Ford Fairlane (Americas)

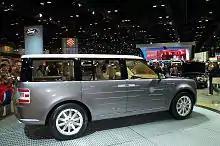
The Ford Fairlane concept car at the 2005 Chicago Auto Show

At the 2005 Auto Show circuit, Ford revealed a new concept car with the Fairlane nameplate. The "people-mover" Fairlane crossover utility vehicle concept featured three-row seating for six passengers, and previewed the chromed three-bar horizontal grill design, which also appeared on the 2006 Ford Fusion sedan and 2007 Ford Edge crossover utility vehicle."